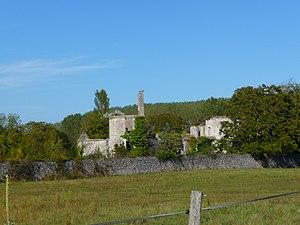
Château de Hommes
Hommes est une commune française située dans le département d'Indre-et-Loire, en région Centre-Val de Loire.
Cet article recense une partie des monuments historiques d'Indre-et-Loire, en France.
Le château de Hommes est situé à proximité du village de Hommes, en Indre-et-Loire.